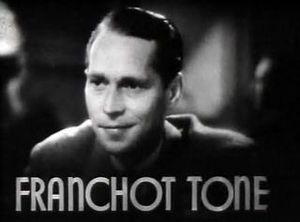
Franchot Tone est un acteur, producteur et réalisateur américain né le 27 février 1905 à Niagara Falls, Ontario, mort le 18 septembre 1968 à New York.